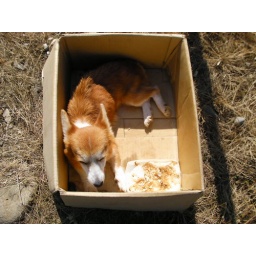
Corgi was abandoned in a box by the road side